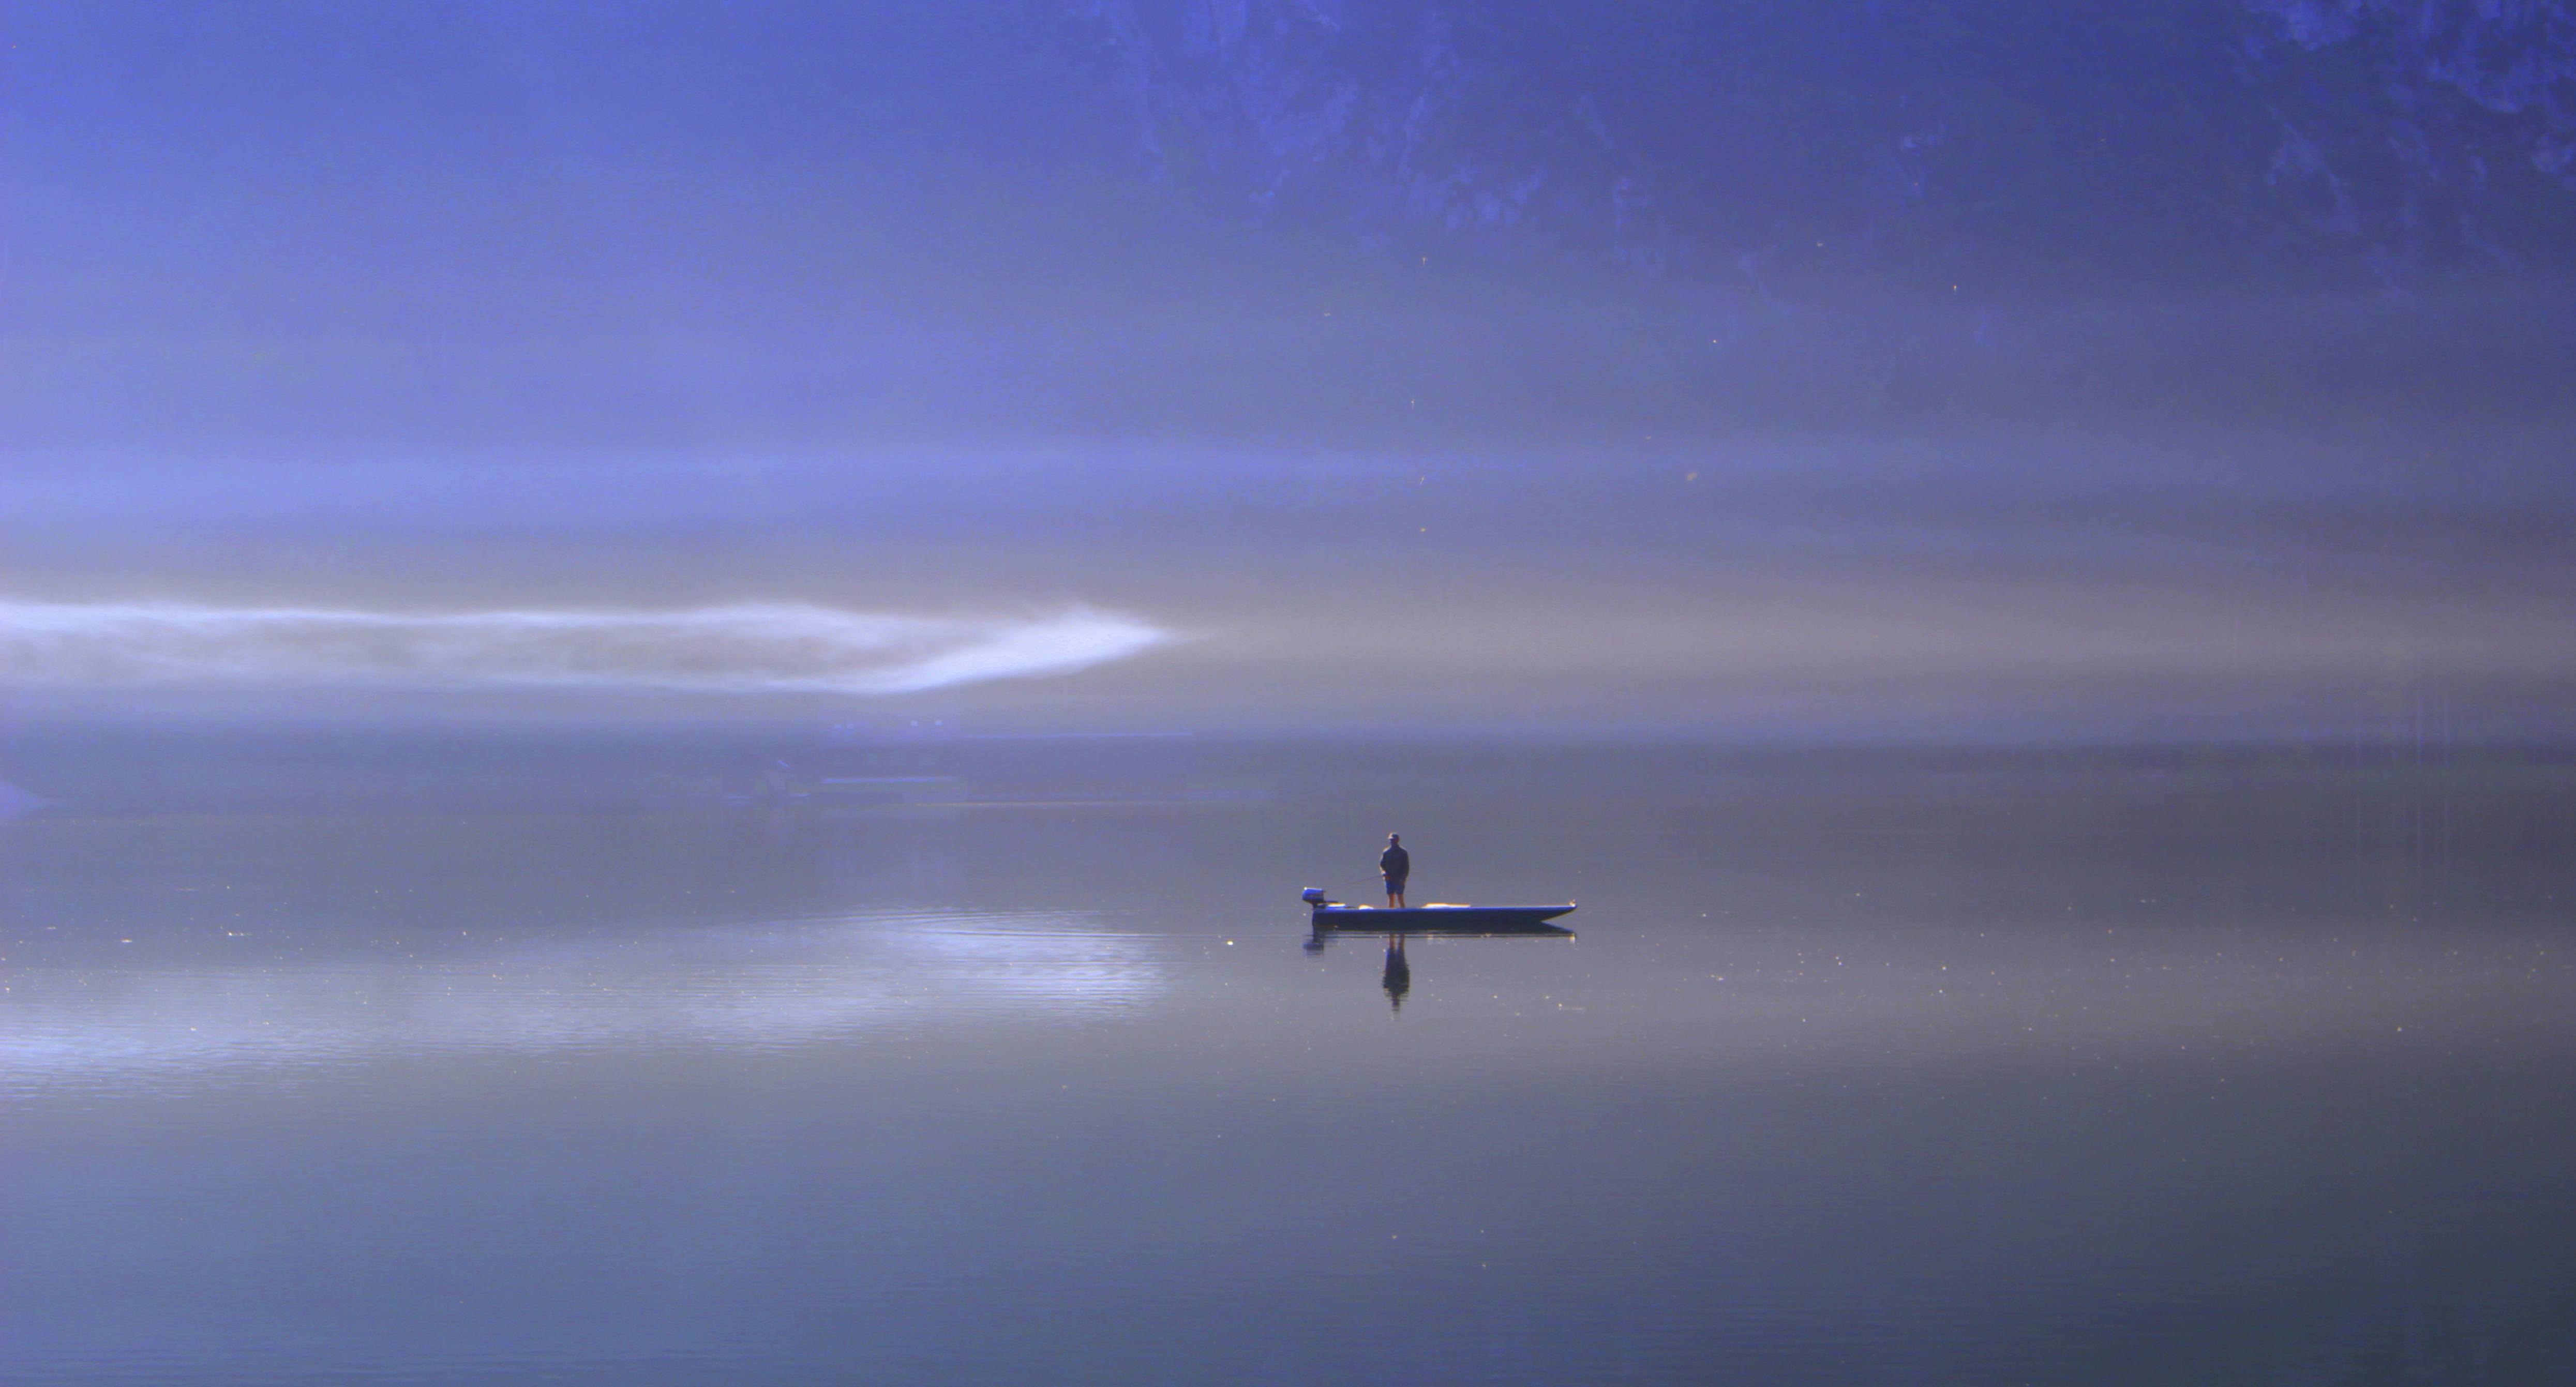
sea, water, ocean, horizon, wing, cloud, sky, fog, sunrise, morning, lake, dawn, atmosphere, ship, airplane, aircraft, dusk, boot, reflection, vehicle, flight, romantic, mirroring, fischer, atmospheric phenomenon, atmosphere of earth